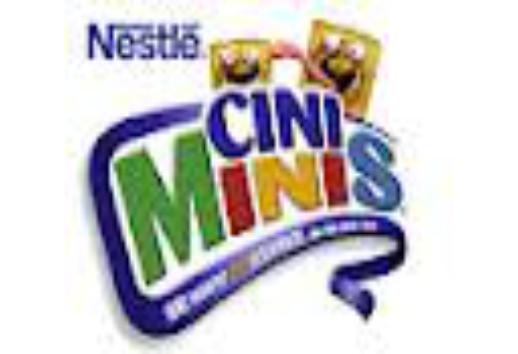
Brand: Cini Minis
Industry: Food